Chris Opie

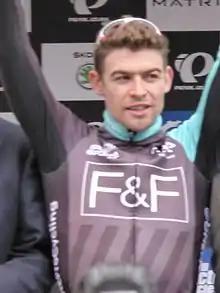
Opie in 2015

Christopher Ryan Opie (born 22 July 1987) is a British cyclist and a contributor to the Global Cycling Network.